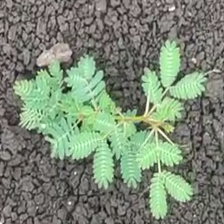
Weed species: Dwarf_cassia_(Chamaecrista pumila)